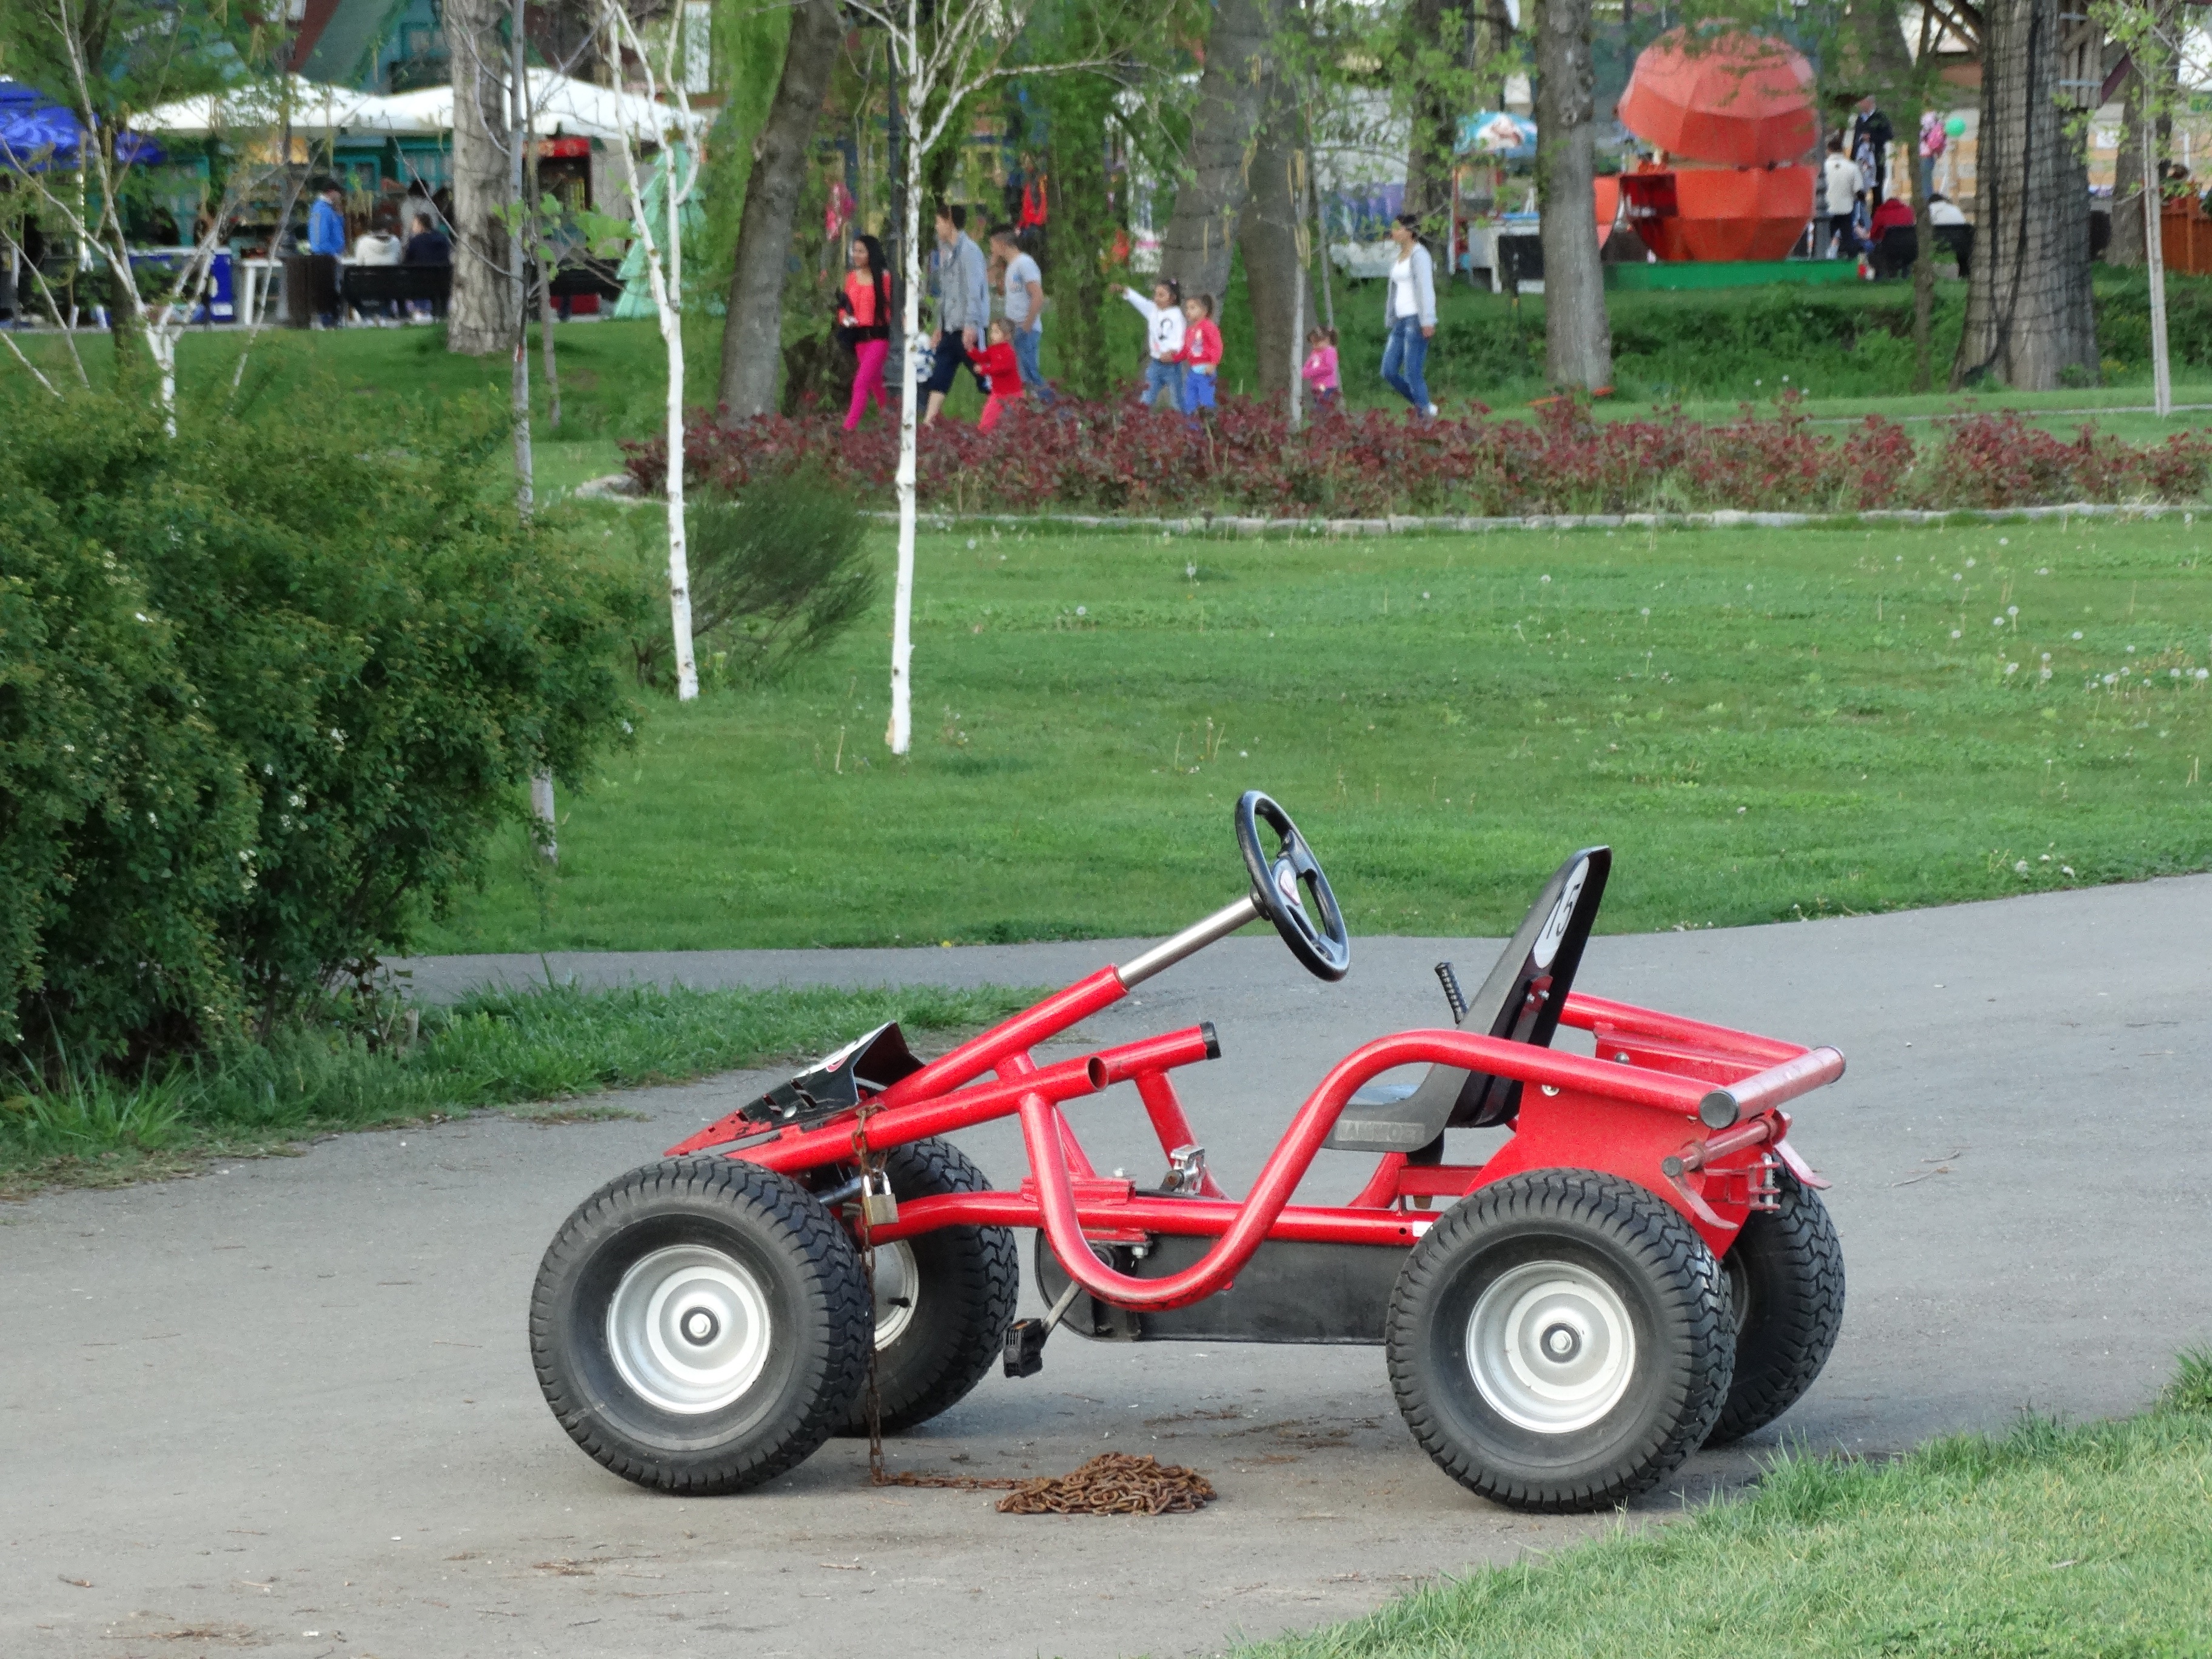
car, tractor, lawn, wheel, cart, vehicle, motorcycle, park, racing, kart, motorsport, pedals, go kart, golf cart, all terrain vehicle, land vehicle, off roading